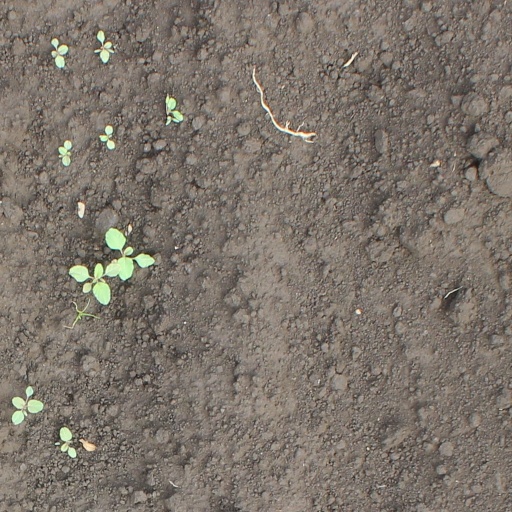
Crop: soybean